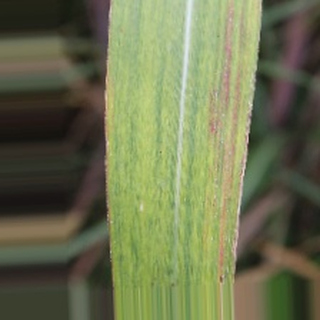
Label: sugarcane_bacterial_blight